Richard Sykes (diplomat)

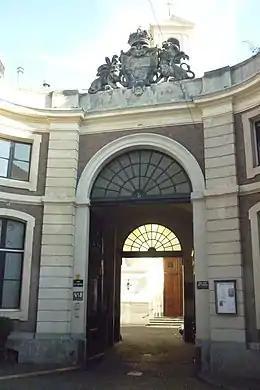
Place of assassination of Richard Sykes, at the Westeinde in The Hague. Inside the gate, to the left, was the door from which Sykes exited his residence. The door to his Rolls-Royce Silver Shadow was being held open by his Dutch valet Karel Straub. At that moment, two gunmen fired eight shots from the street (front) at both Sykes and Straub.

Sykes was leaving his residence in The Hague at 9 am and was getting into his silver Rolls-Royce limousine when he was shot. He was sitting next to Alyson Bailes. The car door was held by Karel Straub, a 19-year-old Dutch national who worked at the embassy. Straub was also shot in the attack.